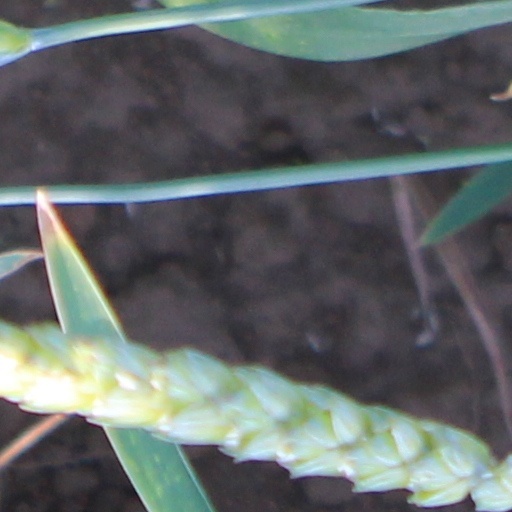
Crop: wheat